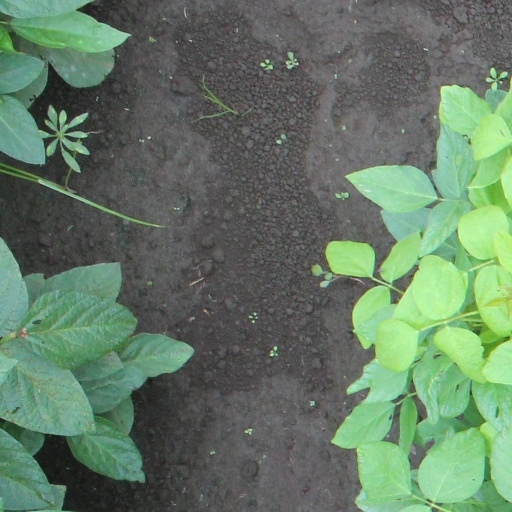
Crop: soybean